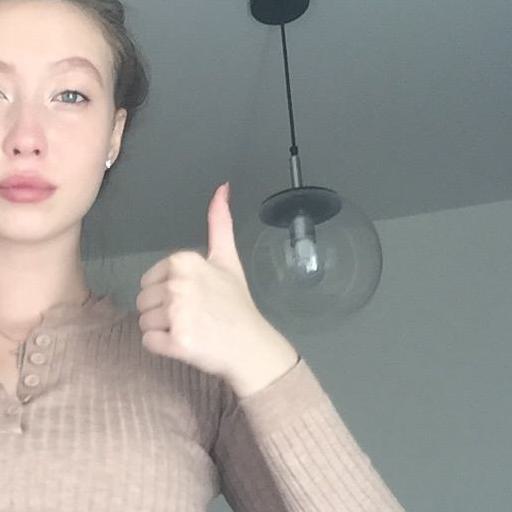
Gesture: like